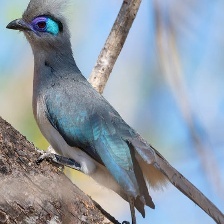
Species: CRESTED COUA
Scientific name: COUA CRISTATA